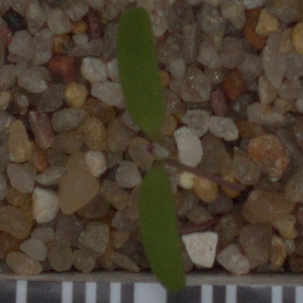
Label: fat_hen